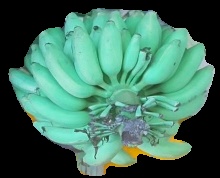
Variety: elakki-bale
Grade: grade2